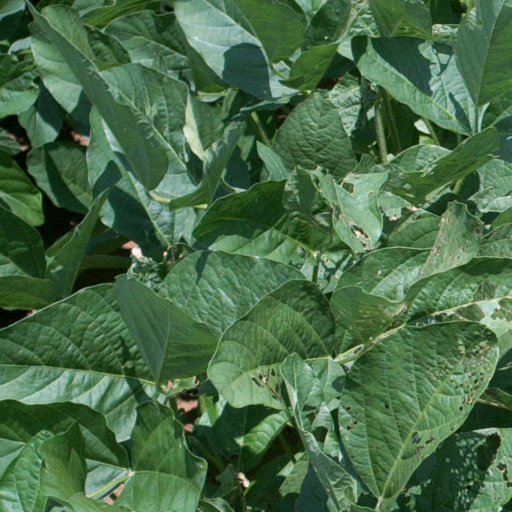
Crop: soybean